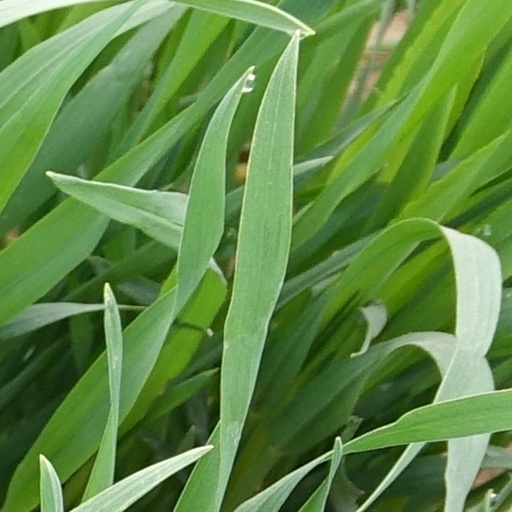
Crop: wheat